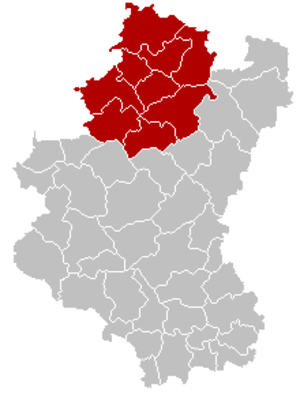
Carte indiquant la localisation de l'arrondissement de Marche-en-Famenne dans la province de Luxembourg.